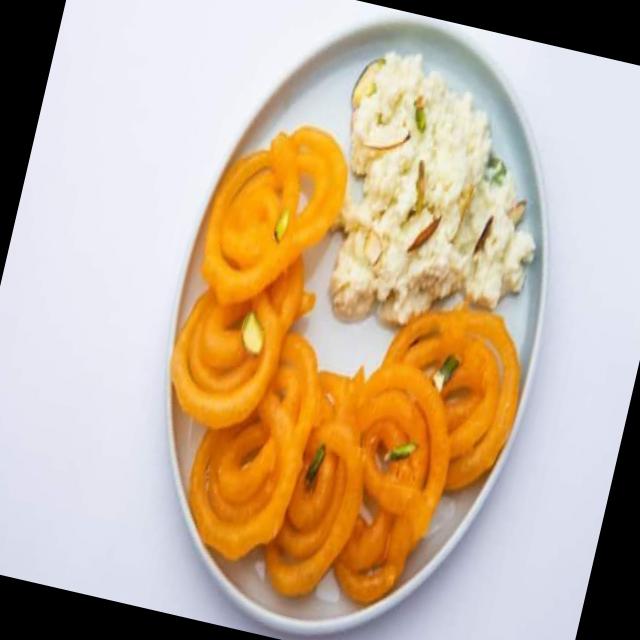
Dish: jalebi